Avenged Sevenfold

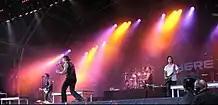
Avenged Sevenfold performing at the Sonisphere Festival on August 2, 2009. This was The Rev's final show with the band before his death.

In January 2009, M. Shadows confirmed that the band was writing the follow-up to their self-titled fourth album within the upcoming months. They also played at Rock on the Range, from May 16–17, 2009. On April 16, they performed a version of Guns N' Roses' "It's So Easy" onstage with Slash, at the Nokia Theater in Los Angeles. On December 28, 2009, the band's drummer James "The Rev" Sullivan was found dead at his home at the age of 28. The band announced his death with a statement saying: "It is with great sadness and heavy hearts that we tell you of the passing today of Jimmy ‘The Rev’ Sullivan. Jimmy was not only one of the world’s best drummers, but more importantly he was our best friend and brother. Our thoughts and prayers go out to Jimmy’s family and we hope that you will respect their privacy during this difficult time." Autopsy results were inconclusive, but on June 9, 2010, the cause of death was revealed to have been an "acute polydrug intoxication due to combined effects of Oxycodone, Oxymorphone, Diazepam/Nordiazepam and ethanol". In a statement by the band, they expressed their grief over the death of The Rev and later posted a message from Sullivan's family which expressed their gratitude to his fans for their support.